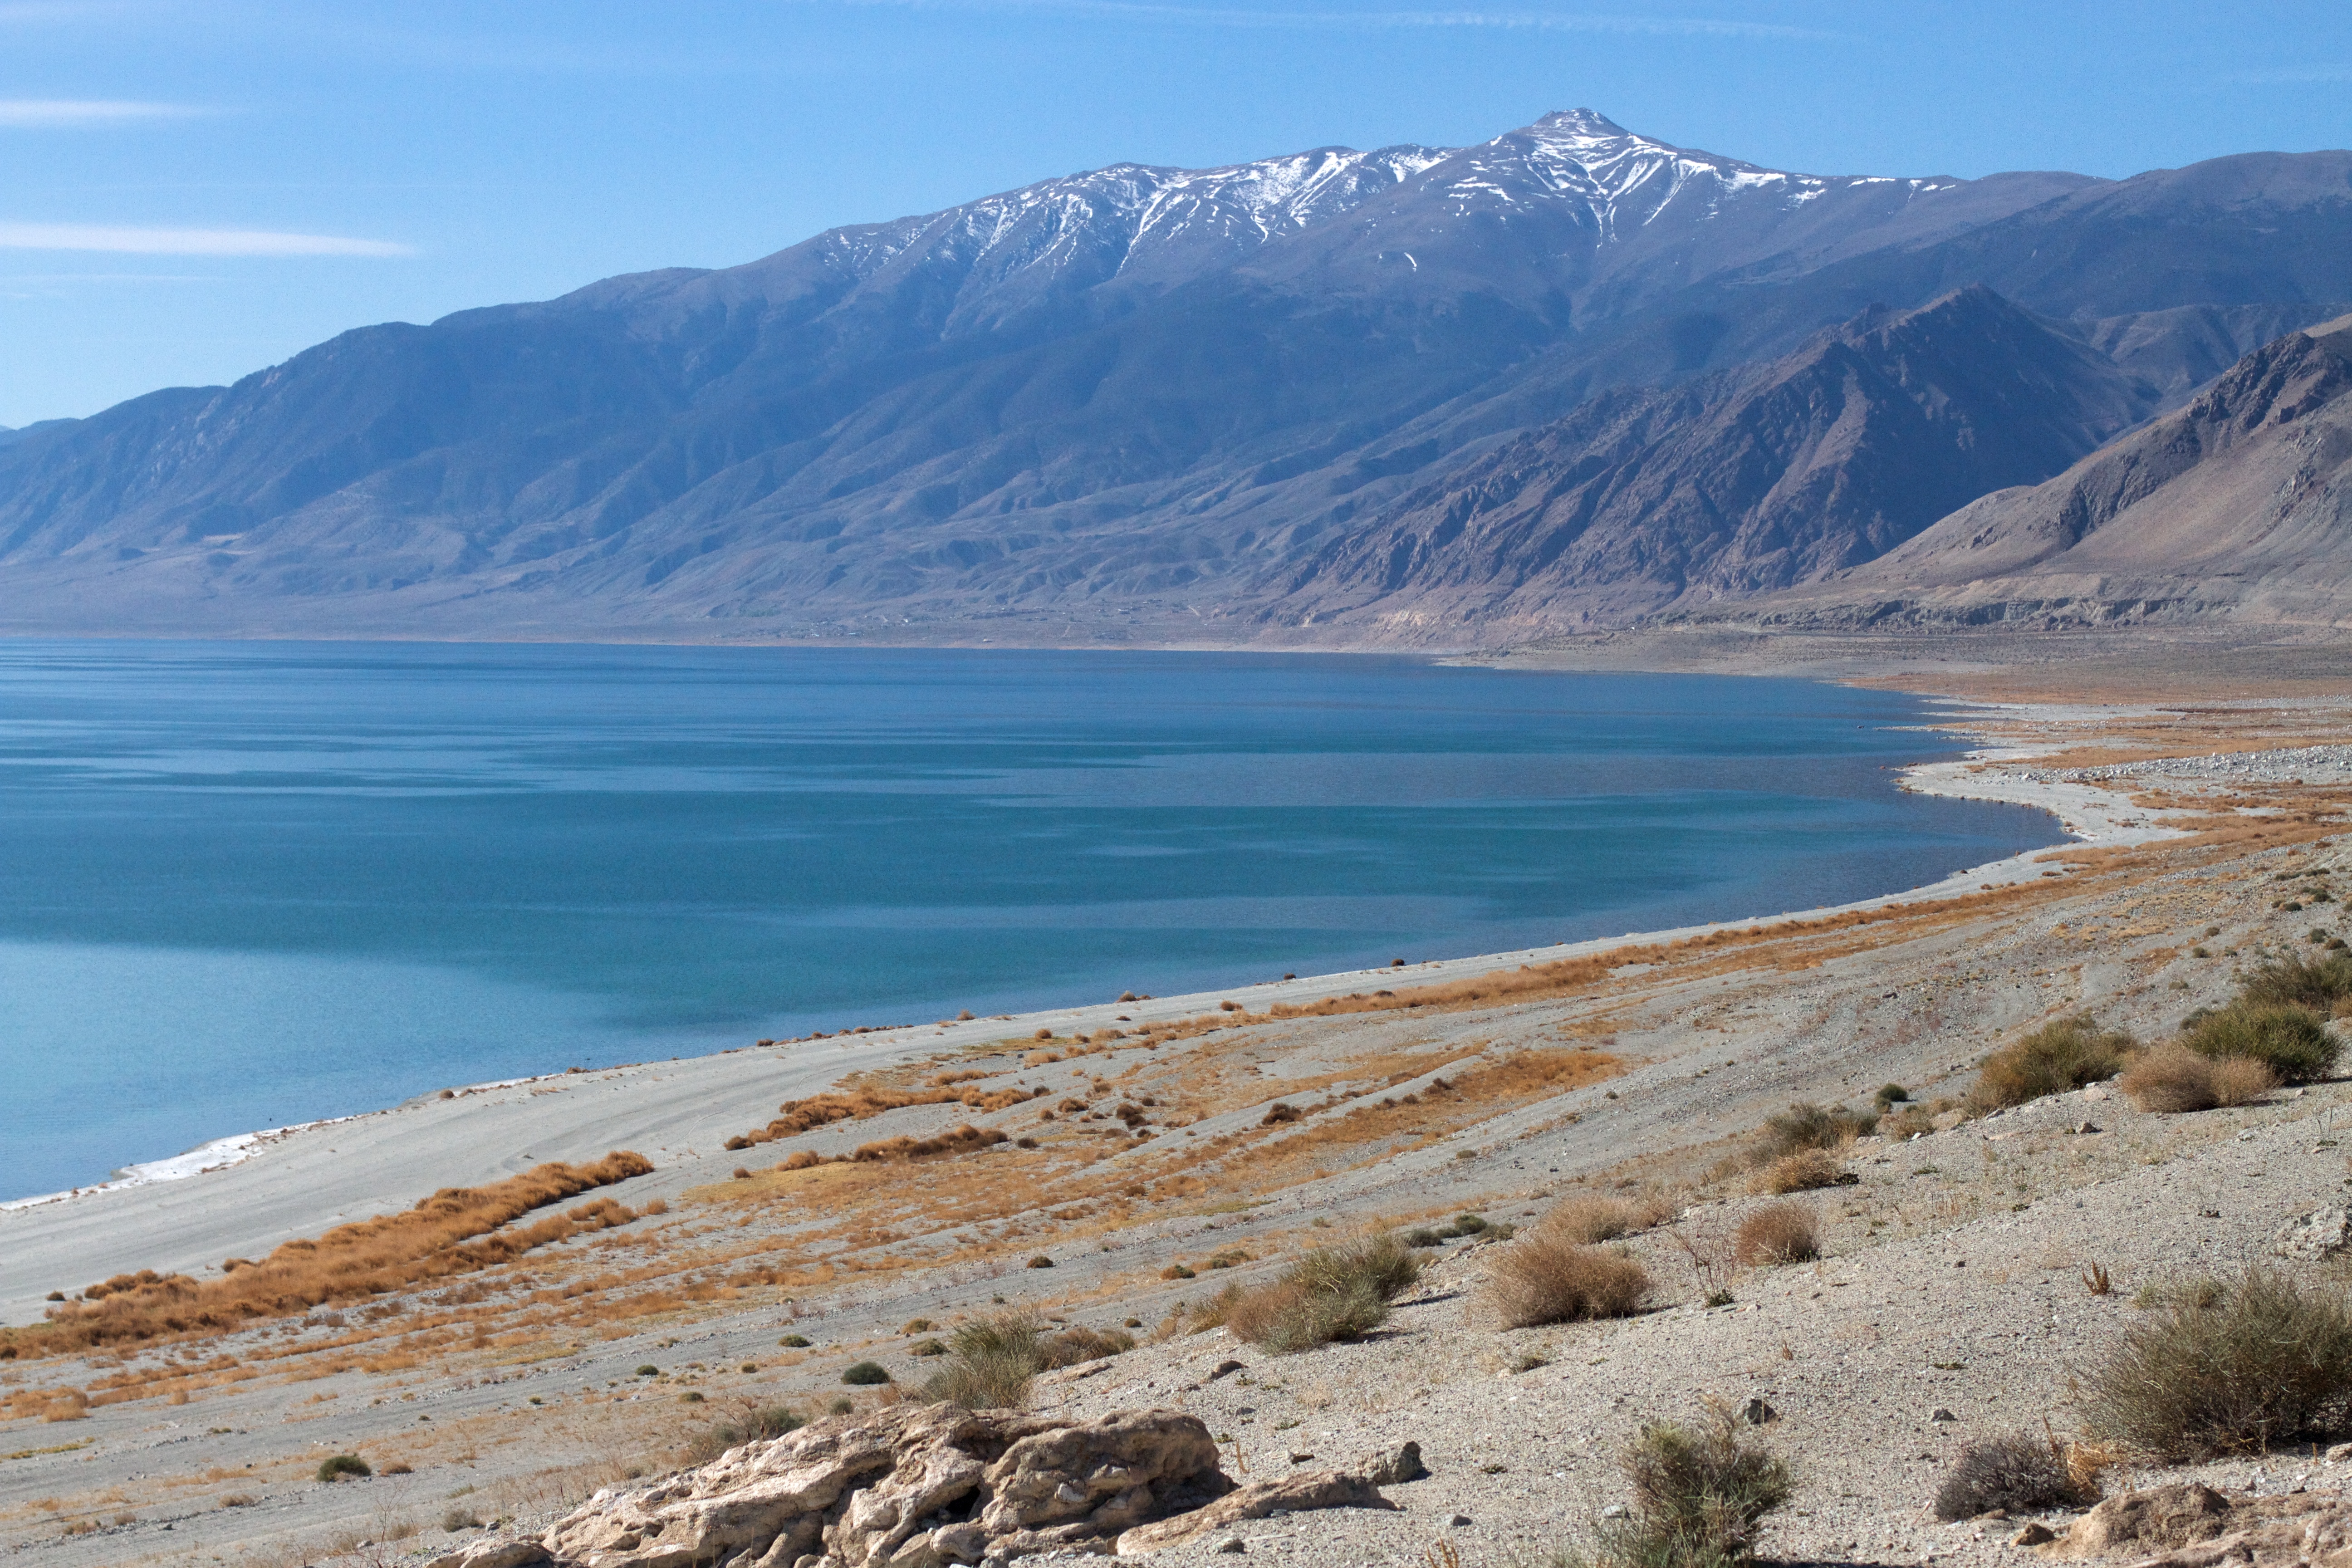
landscape, sea, coast, wilderness, mountain, shore, lake, mountain range, reservoir, body of water, plateau, fell, loch, landform, natural environment, geographical feature